Château d'Hélécine

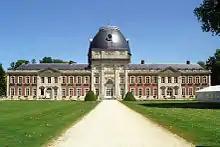
Principal façade

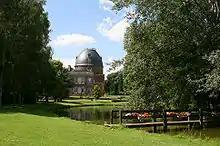
The house from across the park

Hélécine Castle is a large residence in Opheylissem in the municipality of Hélécine, Walloon Brabant, Wallonia, Belgium.